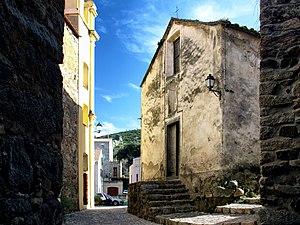
Cateri est une commune française située dans la circonscription départementale de la Haute-Corse et le territoire de la collectivité de Corse. Le village appartient à la piève d'Aregno, en Balagne.